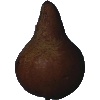
Label: pear_kaiser